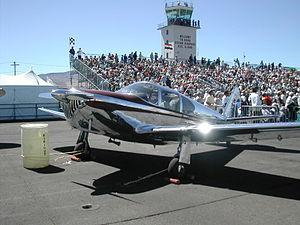
Le Globe Swift, aussi désigné Globe/Temco Swift, est un avion léger de tourisme biplace monoplan datant de la Seconde Guerre mondiale.